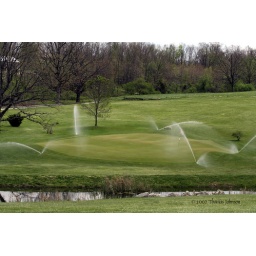
Keeping the greens green takes lots of water as shown here in this photo.